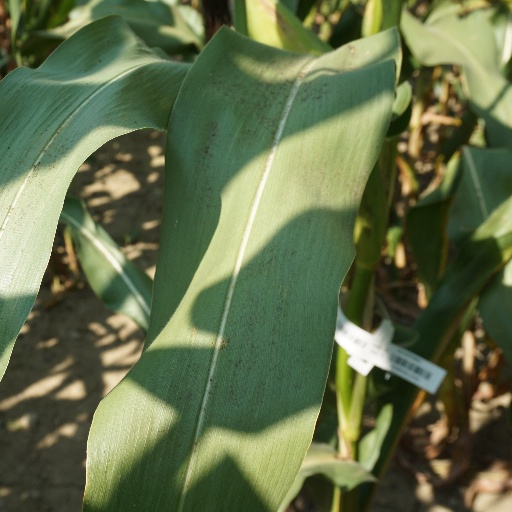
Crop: maize; corn